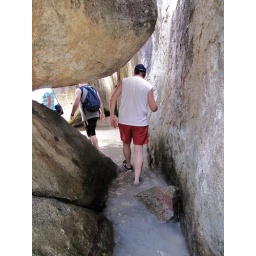
Half the time you're walking in the actual water